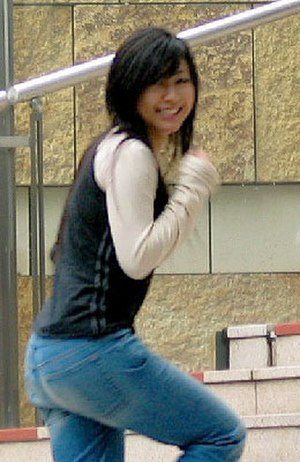
Hikaru Utada
Hikaru Utada, 2004
Hikaru Utada er en japansk popsangerinde, sangskriver og producer. Hun er tosproget, da hun er opvokset i både New York og Tokyo. Hun er et af de mest populære musiknavne i Japan nogensinde med tre album på listen over alletiders bedst sælgende album.